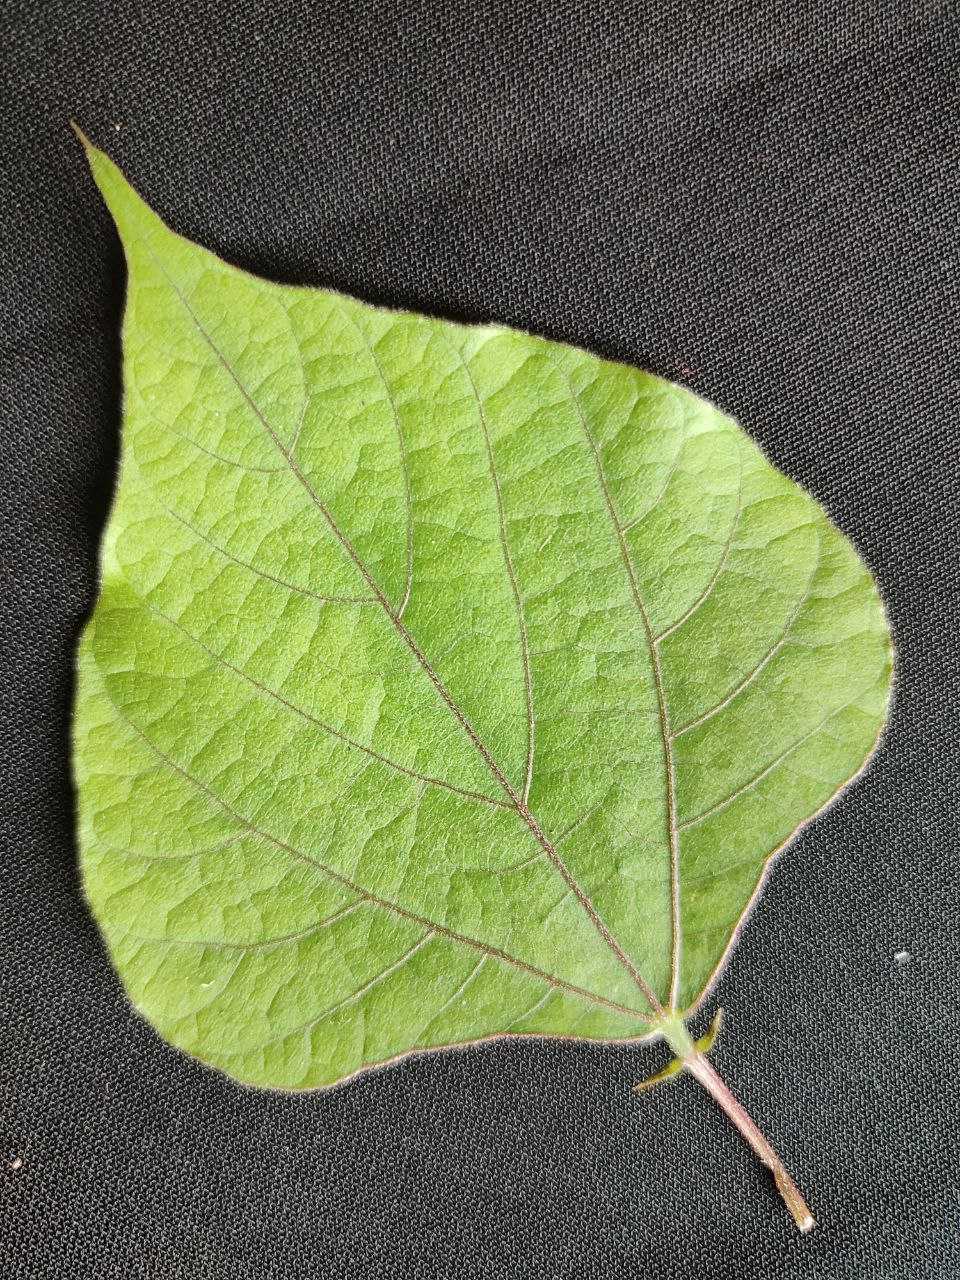
Crop: bean
Leaf condition: Fresh Leaf